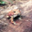
Label: frog